Kikuletwa Hot Springs

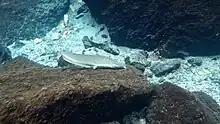
Cat fish at Kikuletwa hot springs

Visitors can reach Kikuletwa Hot Springs by car, and there are several tour operators that offer guided tours to the area. Access by Tuk Tuk is also possible from the nearby town of Boma Ng’ombe The hot springs are open year-round, and there is sometimes a small entrance fee to access the site. A souvenir shop and restaurant and bar are located nearby. Camping is also available.